Caroline Springs

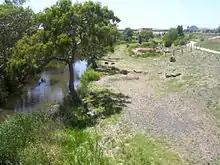
Kororoit Creek

Kororoit Creek runs through the centre of the suburb. The creek has been home to healthy populations of native animals for thousands of years, including the tiger snake, the eastern blue-tongued lizard, the common snakeneck turtle, the eastern brown snake and kangaroos. Due to development over the past 15 years, these species are now rarely seen in the area.